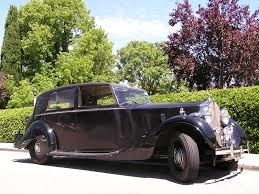
Label: noambulance